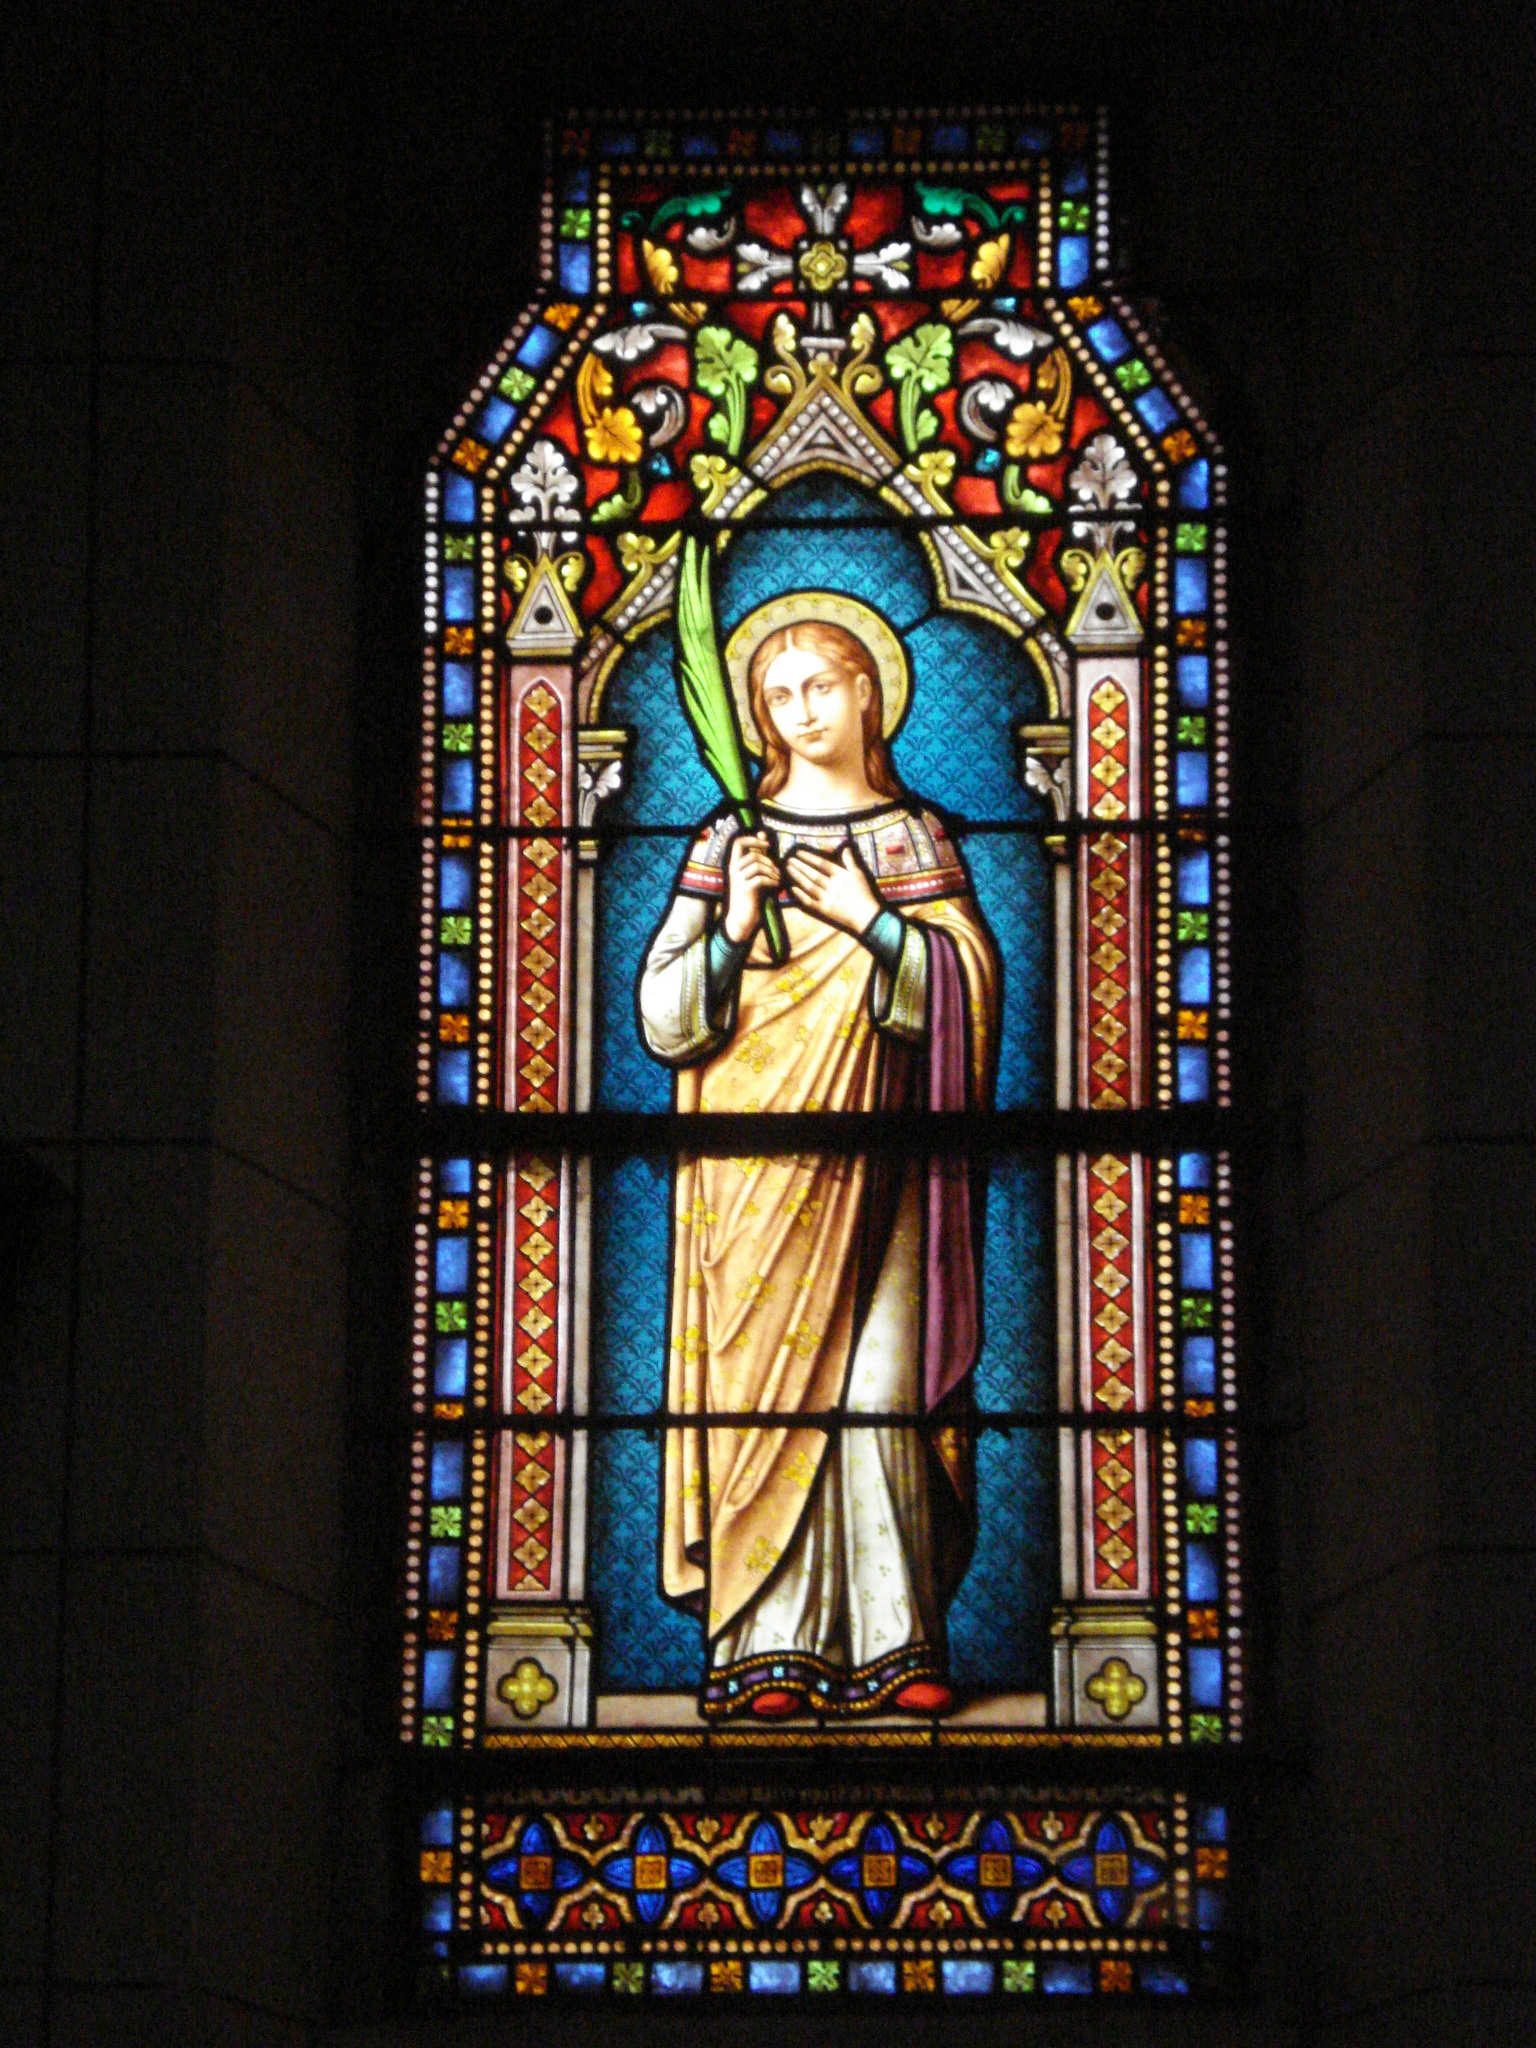
light, architecture, window, glass, color, religion, church, cathedral, material, stained glass, symmetry, saint, basilica, sainte, transparency